History of the United States Marine Corps

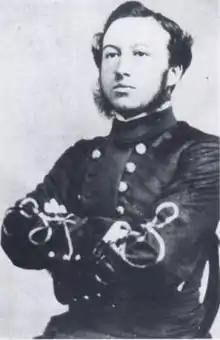
Confederate Marine Lt Frances H. Cameron in 1864

At the opening of the war, the Marine Corps had 1892 officers and men, but two majors, half the captains, and two-thirds of the lieutenants resigned to join the Confederacy, as did many prominent Army officers. Though the retention of enlisted men was better, the Confederate States Marine Corps formed its nucleus with some of the best Marines the Corps had. Following the wave of defections, thirteen officers and 336 Marines, mostly recruits, were hastily formed into a battalion and sent to Manassas. At the First Battle of Bull Run (First Manassas), U.S. Marines performed poorly, running away like the rest of the Union forces. Commandant John Harris reported sadly that this was "the first instance in Marine history where any portion of its members turned their backs to the enemy". However, "The Marines performed as well as, if not better than, any other Federal organization on the battlefield of 21 July 1861. No regiment in McDowell's army went into the fight more often or with greater spirit than the Marine battalion."